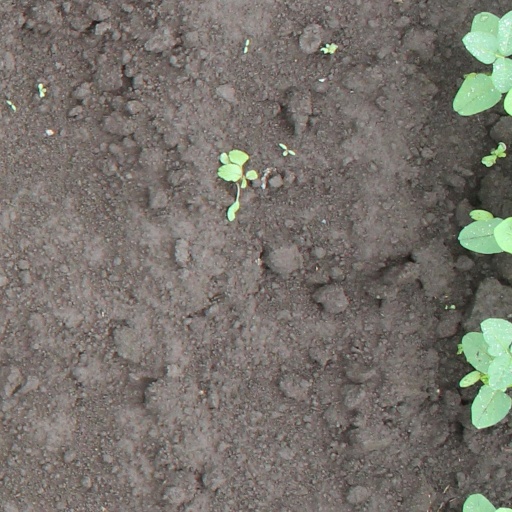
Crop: soybean